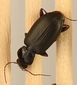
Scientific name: Calathus advena
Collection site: Rocky Mountains NEON (RMNP), plot RMNP_014